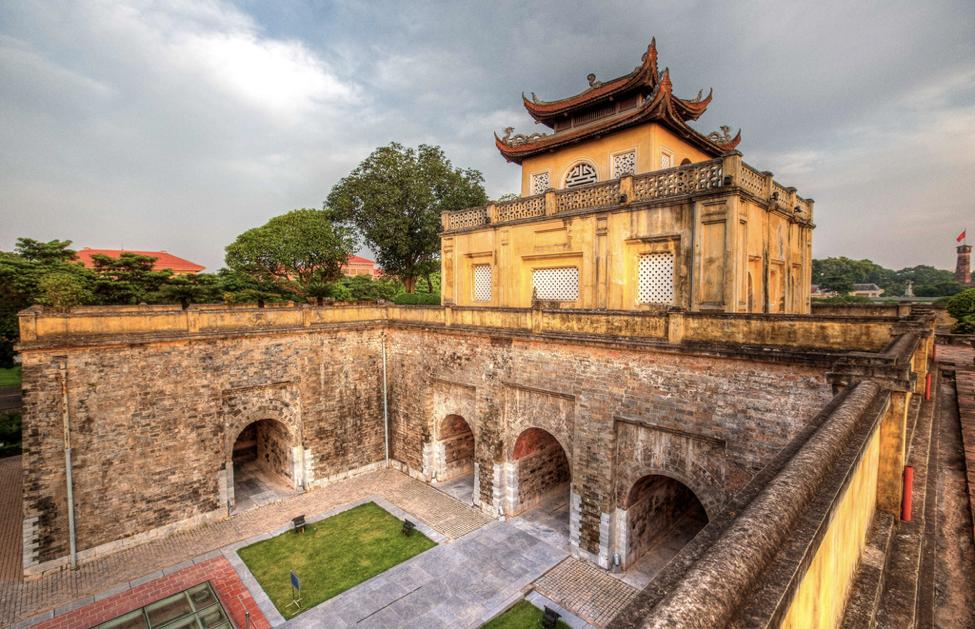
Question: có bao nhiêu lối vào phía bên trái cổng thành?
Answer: có một lối vào phía bên trái cổng thành